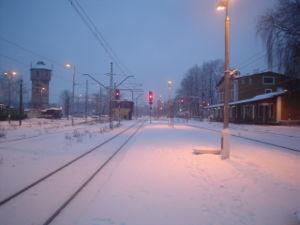
Krzeszowice est une ville située au Sud de la Pologne, dans la Voïvodie de Petite-Pologne. Elle a été connue internationalement depuis la fin du XVIIIᵉ siècle comme station thermale.